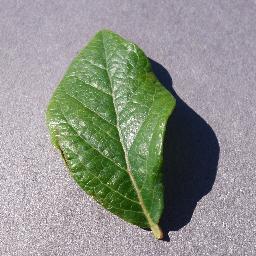
Label: Blueberry___healthy